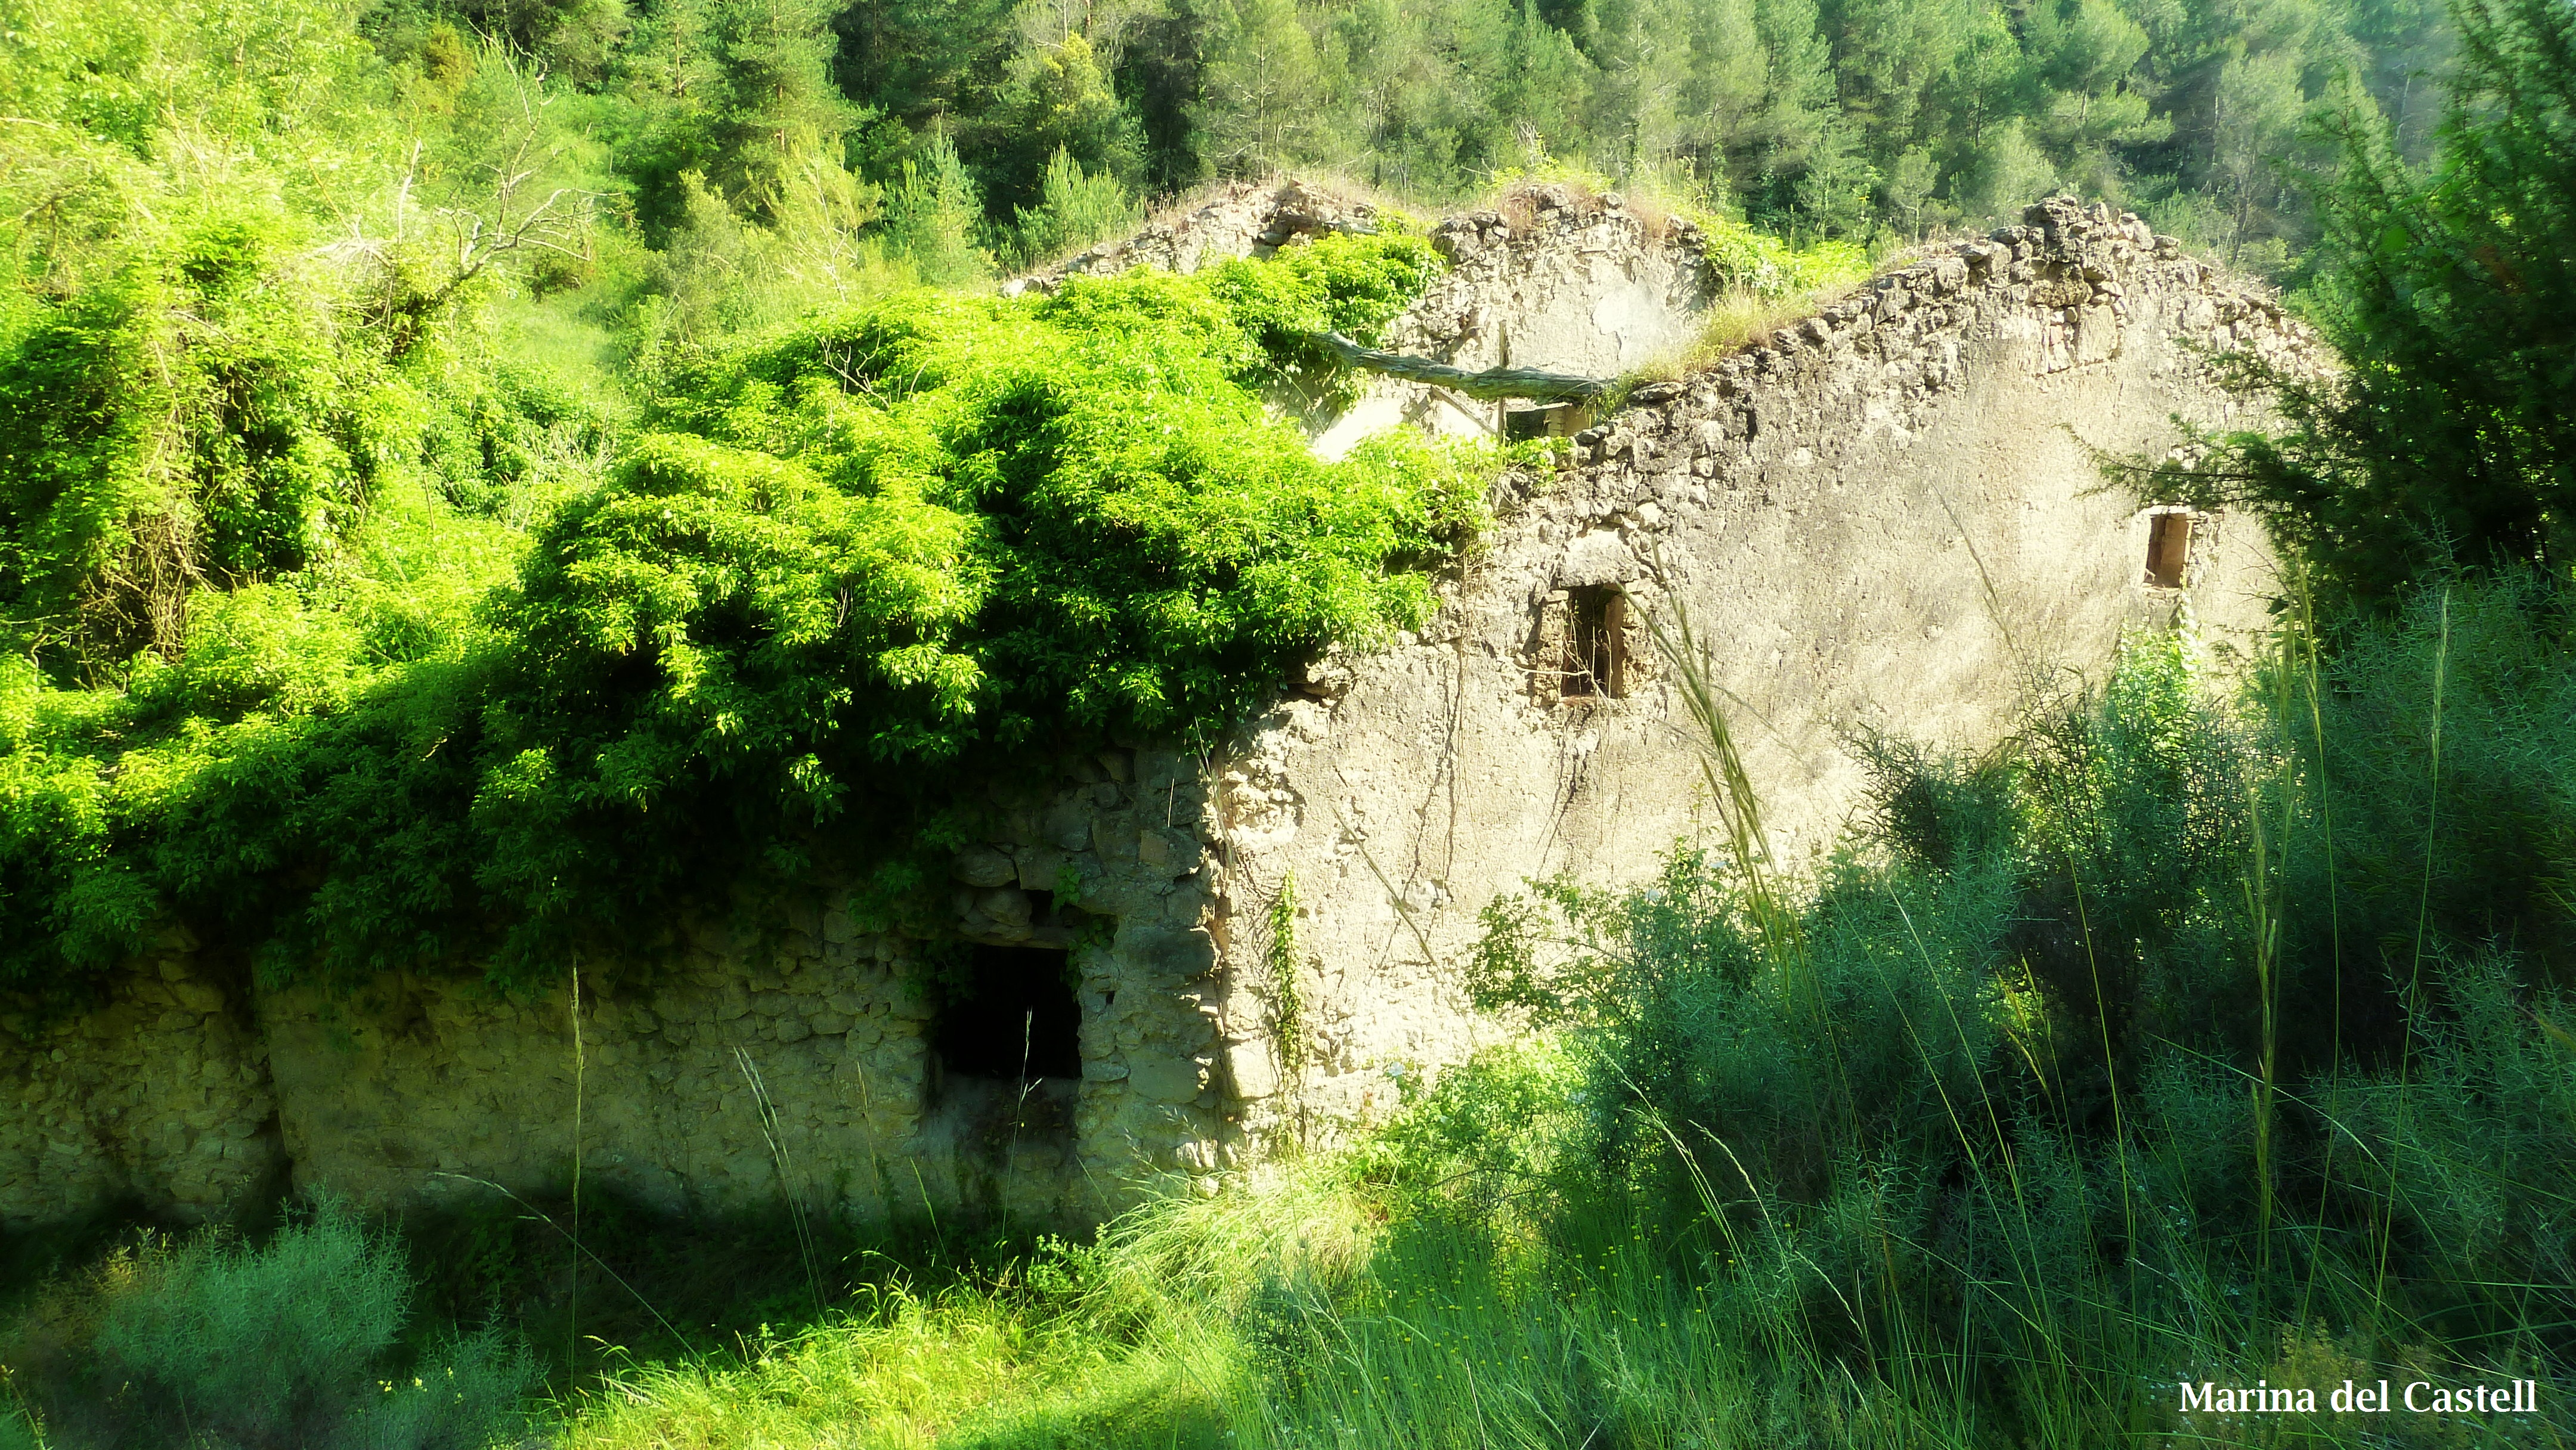
tree, nature, forest, grass, plant, meadow, countryside, flower, old, valley, green, terrain, bois, camp, vegetation, shrub, farmhouse, naturaleza, landschaft, alt, bosque, campo, ruinas, natur, campagne, remains, vecchio, viejo, ruines, ferme, natura, ecosystem, wald, campagna, naturalesa, bosco, bosc, vieux, rural area, vell, masia, cinglesdebert, cortijo, runas, cascina, bauernhaus, cancap, woody plant